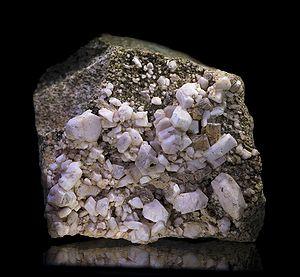
Albite Localité
L'albite est un minéral de la famille des feldspaths, de formule NaAlSi₃O₈, pouvant contenir des traces de Ca, K et Mg. C'est le pôle sodique de :
Les plagioclases sont des minéraux silicatés, des tectosilicates de la famille des feldspaths. Leur composition chimique varie d'un cristal à l'autre, pouvant prendre toute valeur comprise entre deux compositions extrêmes, celles des pôles purs albite et anorthite : les plagioclases constituent une solution solide, la série albite-anorthite.
Les tectosilicates sont des minéraux du groupe des silicates qui définissent un sous-groupe où le type d'architecture correspond à une polymérisation maximale ; architecture à charpente tridimensionnelle ; le rapport Si/O est égal à 0,5.